Antonio Canova

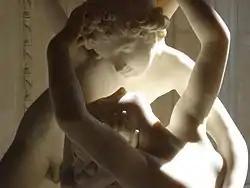
Detail of "Psyche Revived by Cupid's Kiss"

In 1770, he was an apprentice for two years to Giuseppe Bernardi, who was also known as 'Torretto'. Afterwards, he was under the tutelage of Giovanni Ferrari until he began his studies at the Accademia di Belle Arti di Venezia. At the academy, he won several prizes. During this time, he was given his first workshop within a monastery by some local monks.